Egyptians

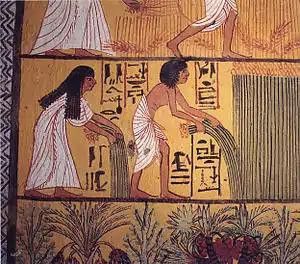
Egyptian peasants harvesting papyrus, as depicted in the tomb of Sennutem, dating from the 13th to 11th centuries BCE.

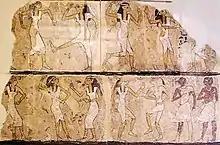
A wall painting showing female dancers, as depicted in the Tomb of Dancers in Thebes, dating from the 18th to 16th century BC.

The Bronze Age collapse that had afflicted the Mesopotamian empires reached Egypt with some delay, and it was only in the 11th century BC that the Empire declined, falling into the comparative obscurity of the Third Intermediate Period of Egypt. The 25th Dynasty of Nubian rulers was again briefly replaced by native nobility in the 7th century BC, and in 525 BC, Egypt fell under Persian rule.